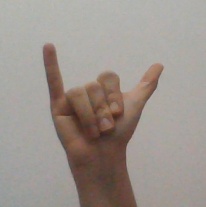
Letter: ya